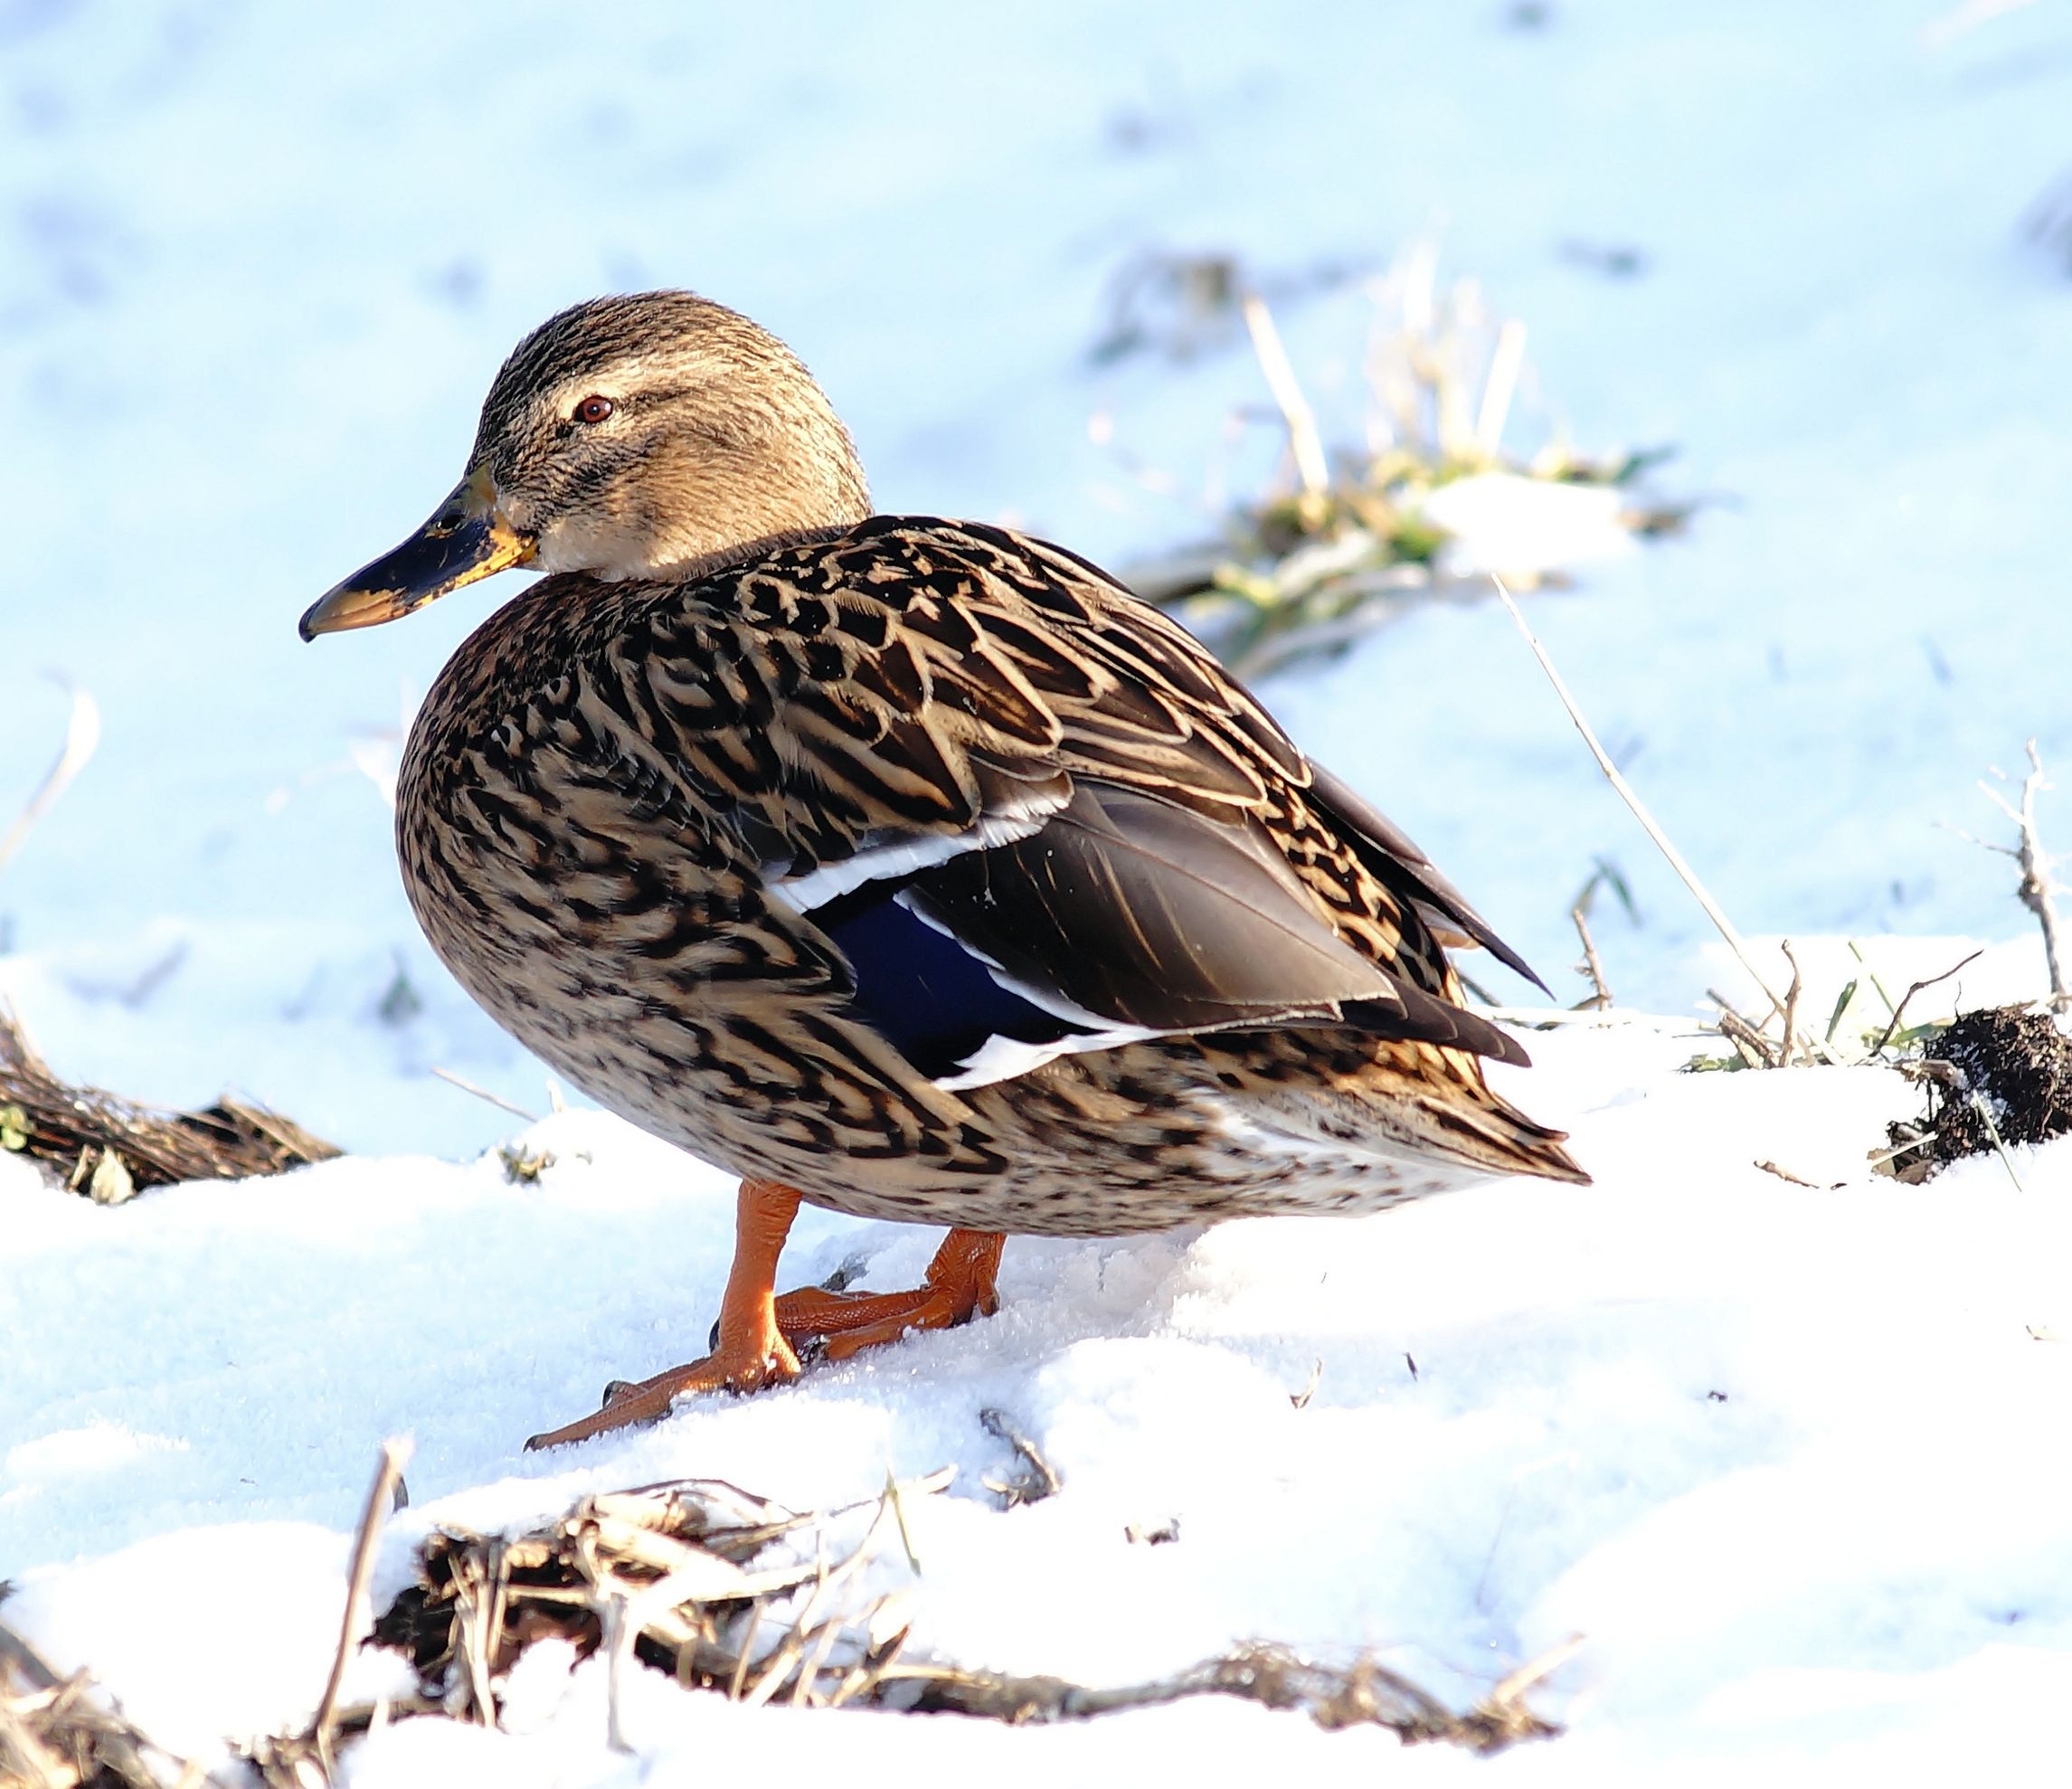
nature, bird, wing, animal, female, wildlife, portrait, beak, feather, fauna, lakeside, plumage, sparkle, poultry, duck, head, vertebrate, embankment, creature, beautiful, elegant, bill, waterfowl, waters, water bird, autumn colours, mallard, shorebird, magpie, harmony, swimming duck, ducks geese and swans